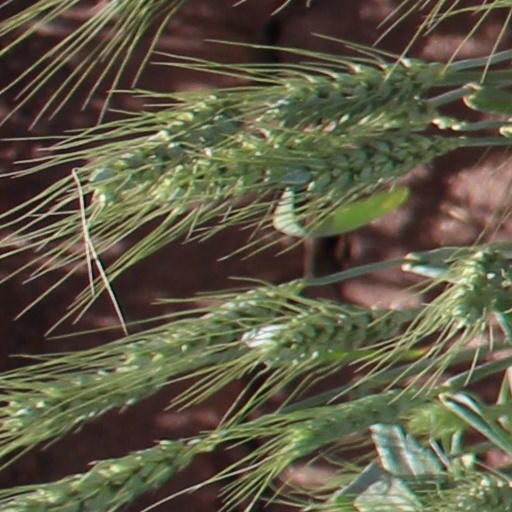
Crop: wheat